The Magician (musician)

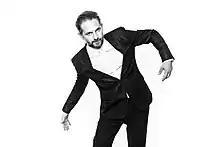
Stephen "The Magician" Fasano

Stephen Fasano, better known by his stage name The Magician, is a Belgian DJ and record producer from Namur, in Belgium. He is best known for his 2011 remix of Lykke Li's "I Follow Rivers", his single "Sunlight" featuring Years & Years and his 2014 remix of Clean Bandit's "Rather Be" which were worldwide hits. In 2014, he received the Electro award during the Belgian ceremony Les Octaves de la musique.